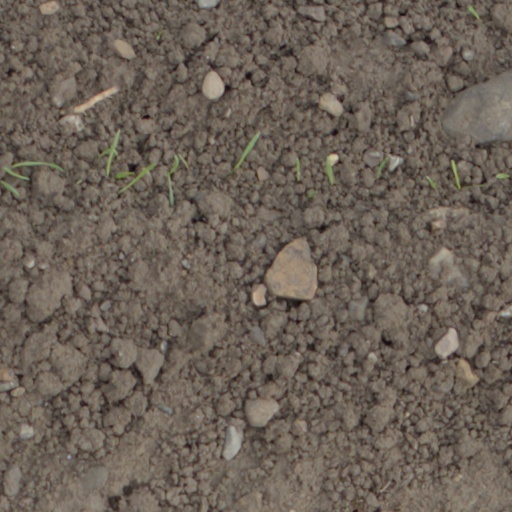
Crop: wheat